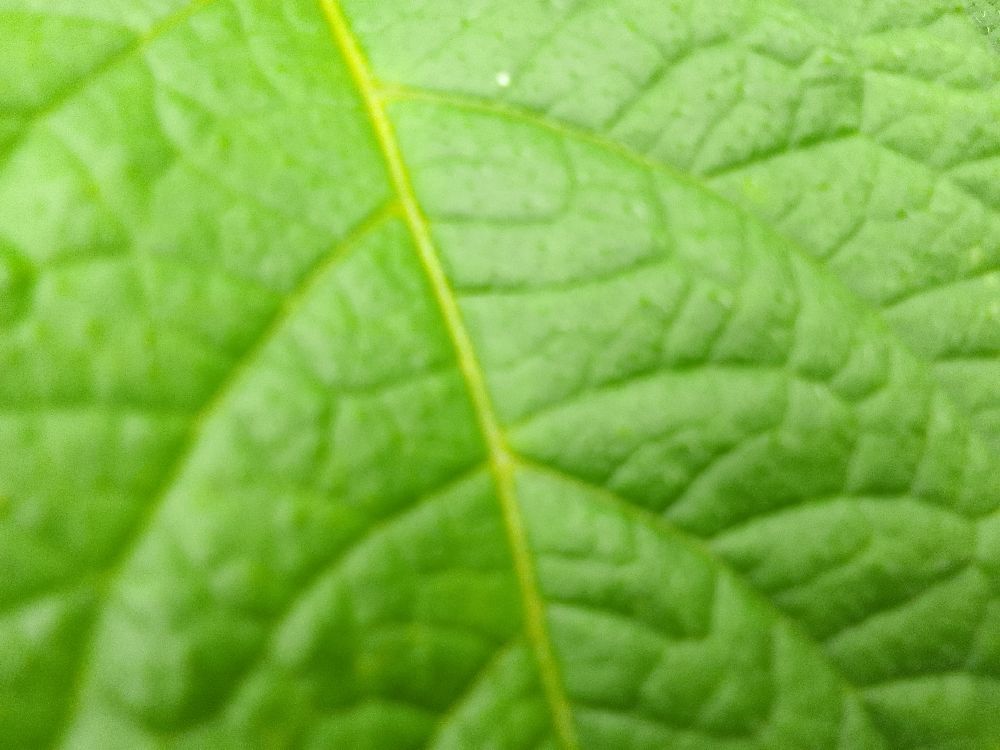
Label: Healthy